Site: brandenburg
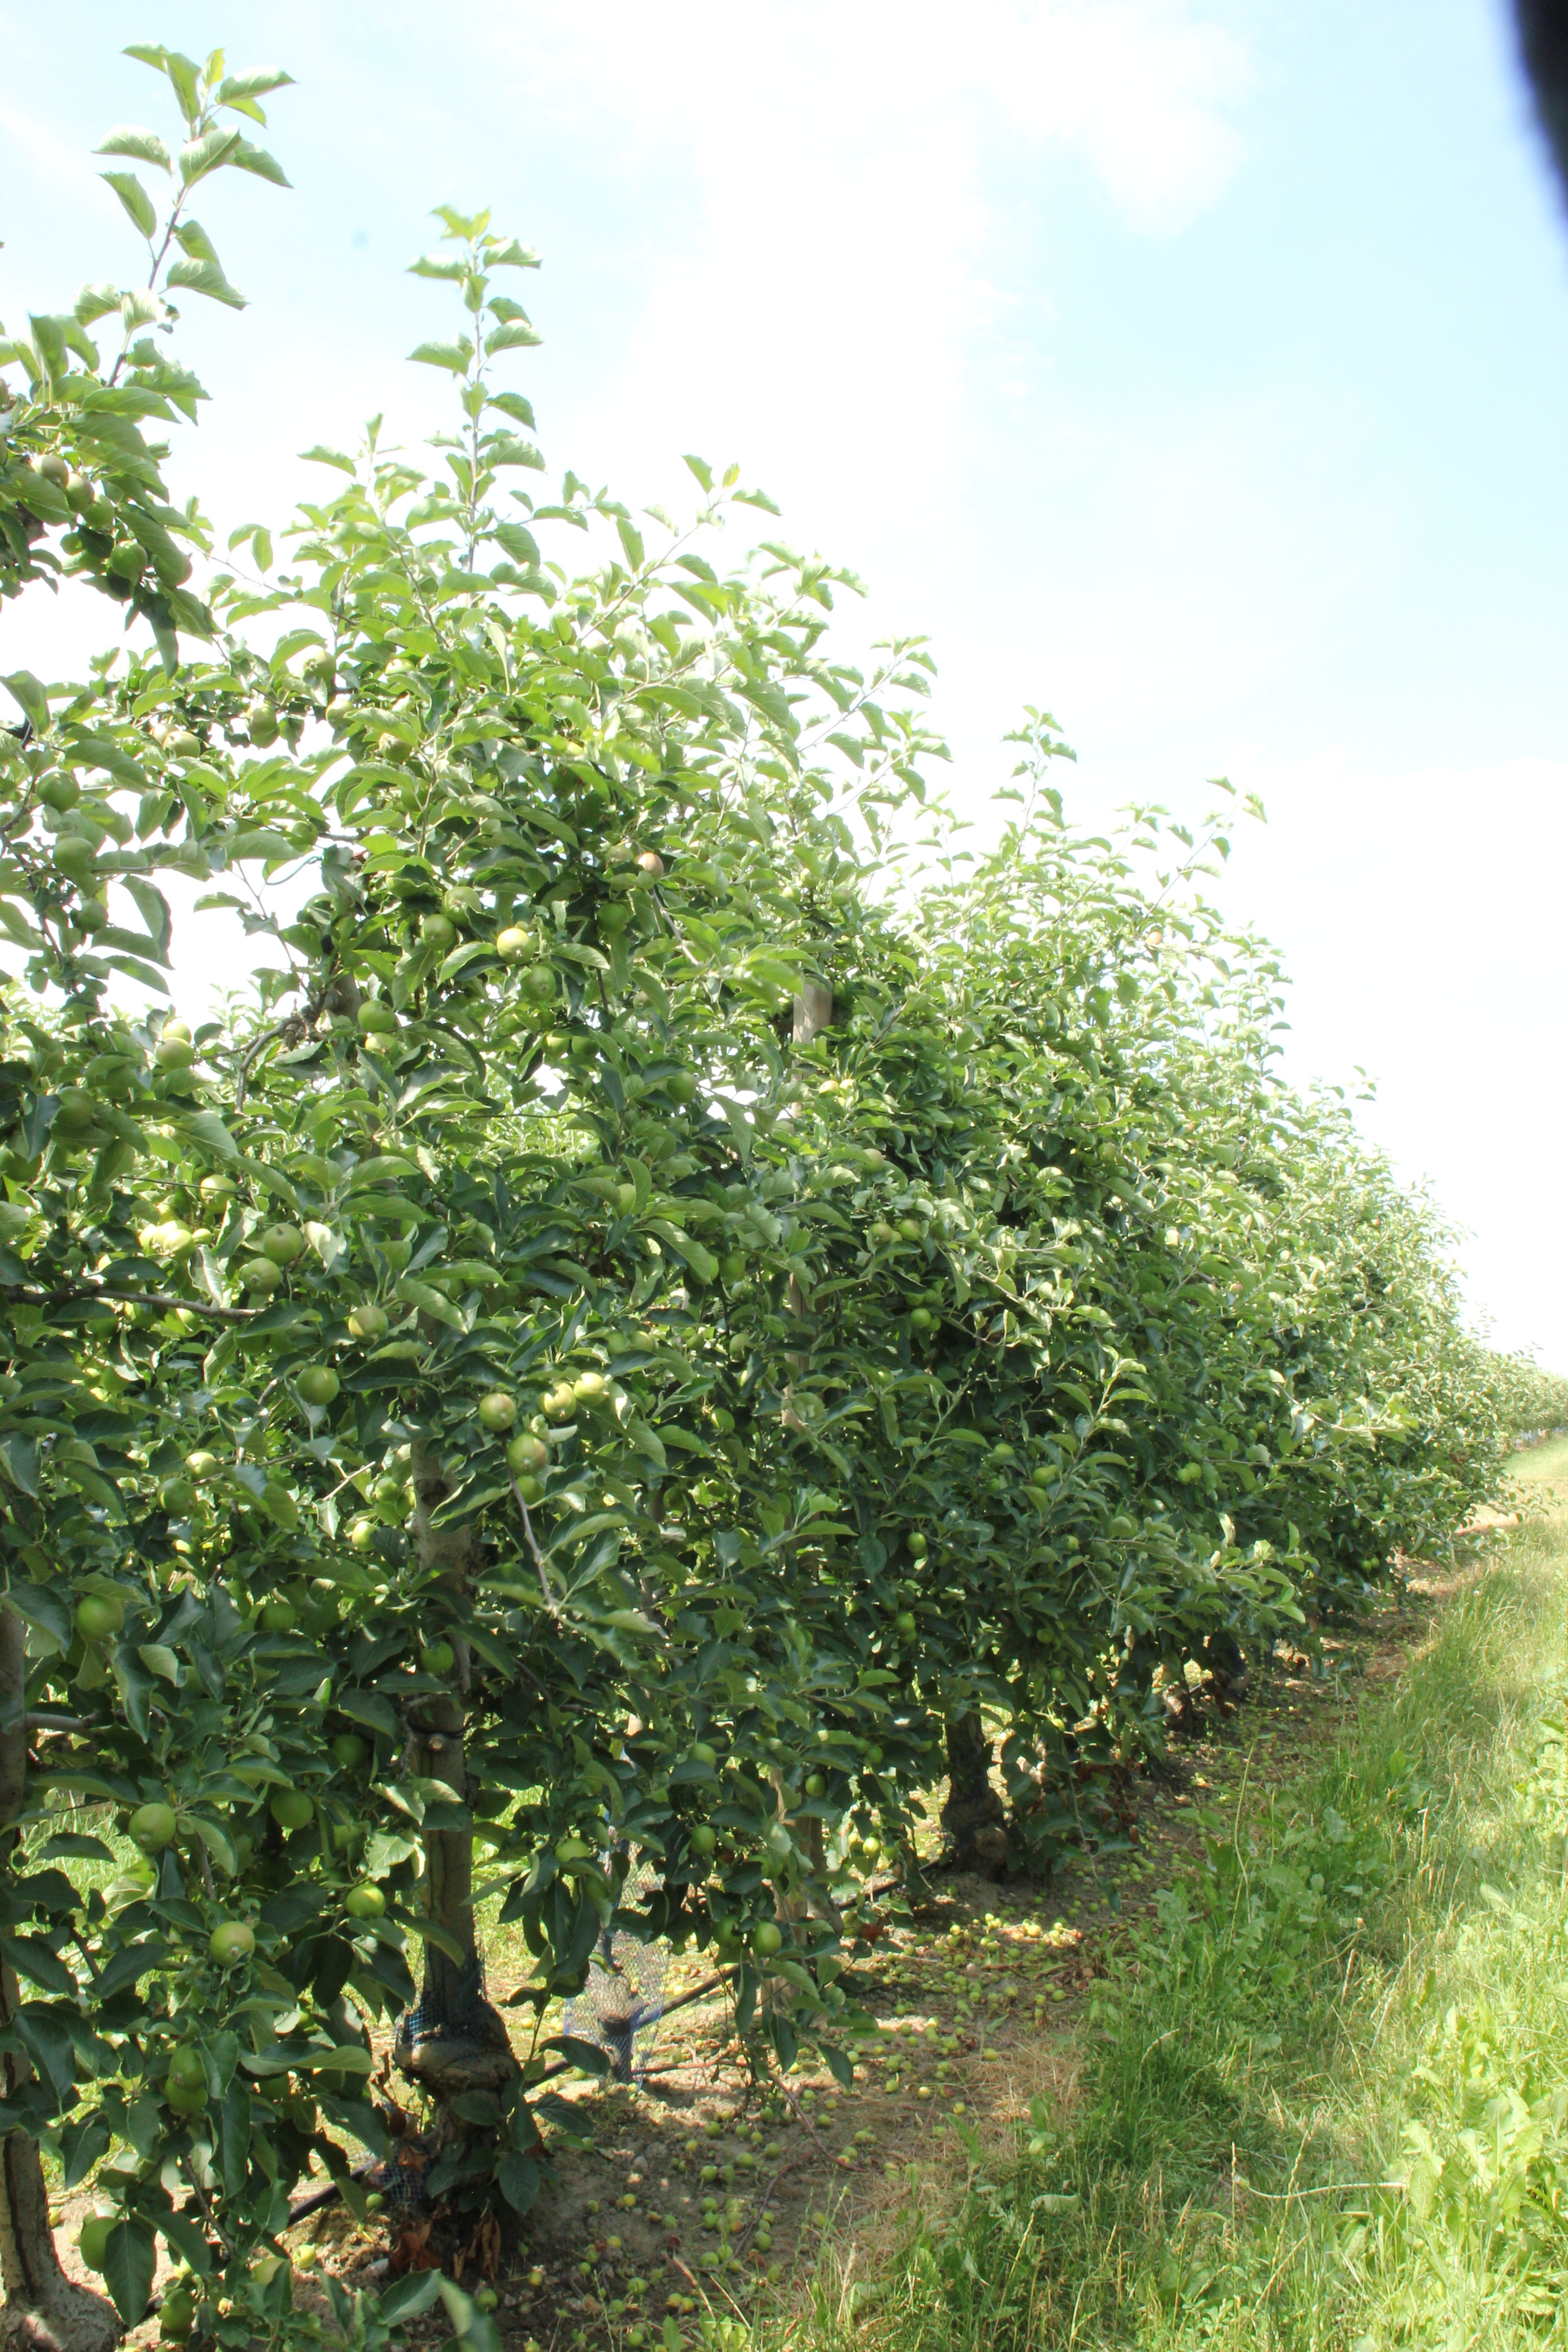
Growth stage (BBCH 74): Development of fruit